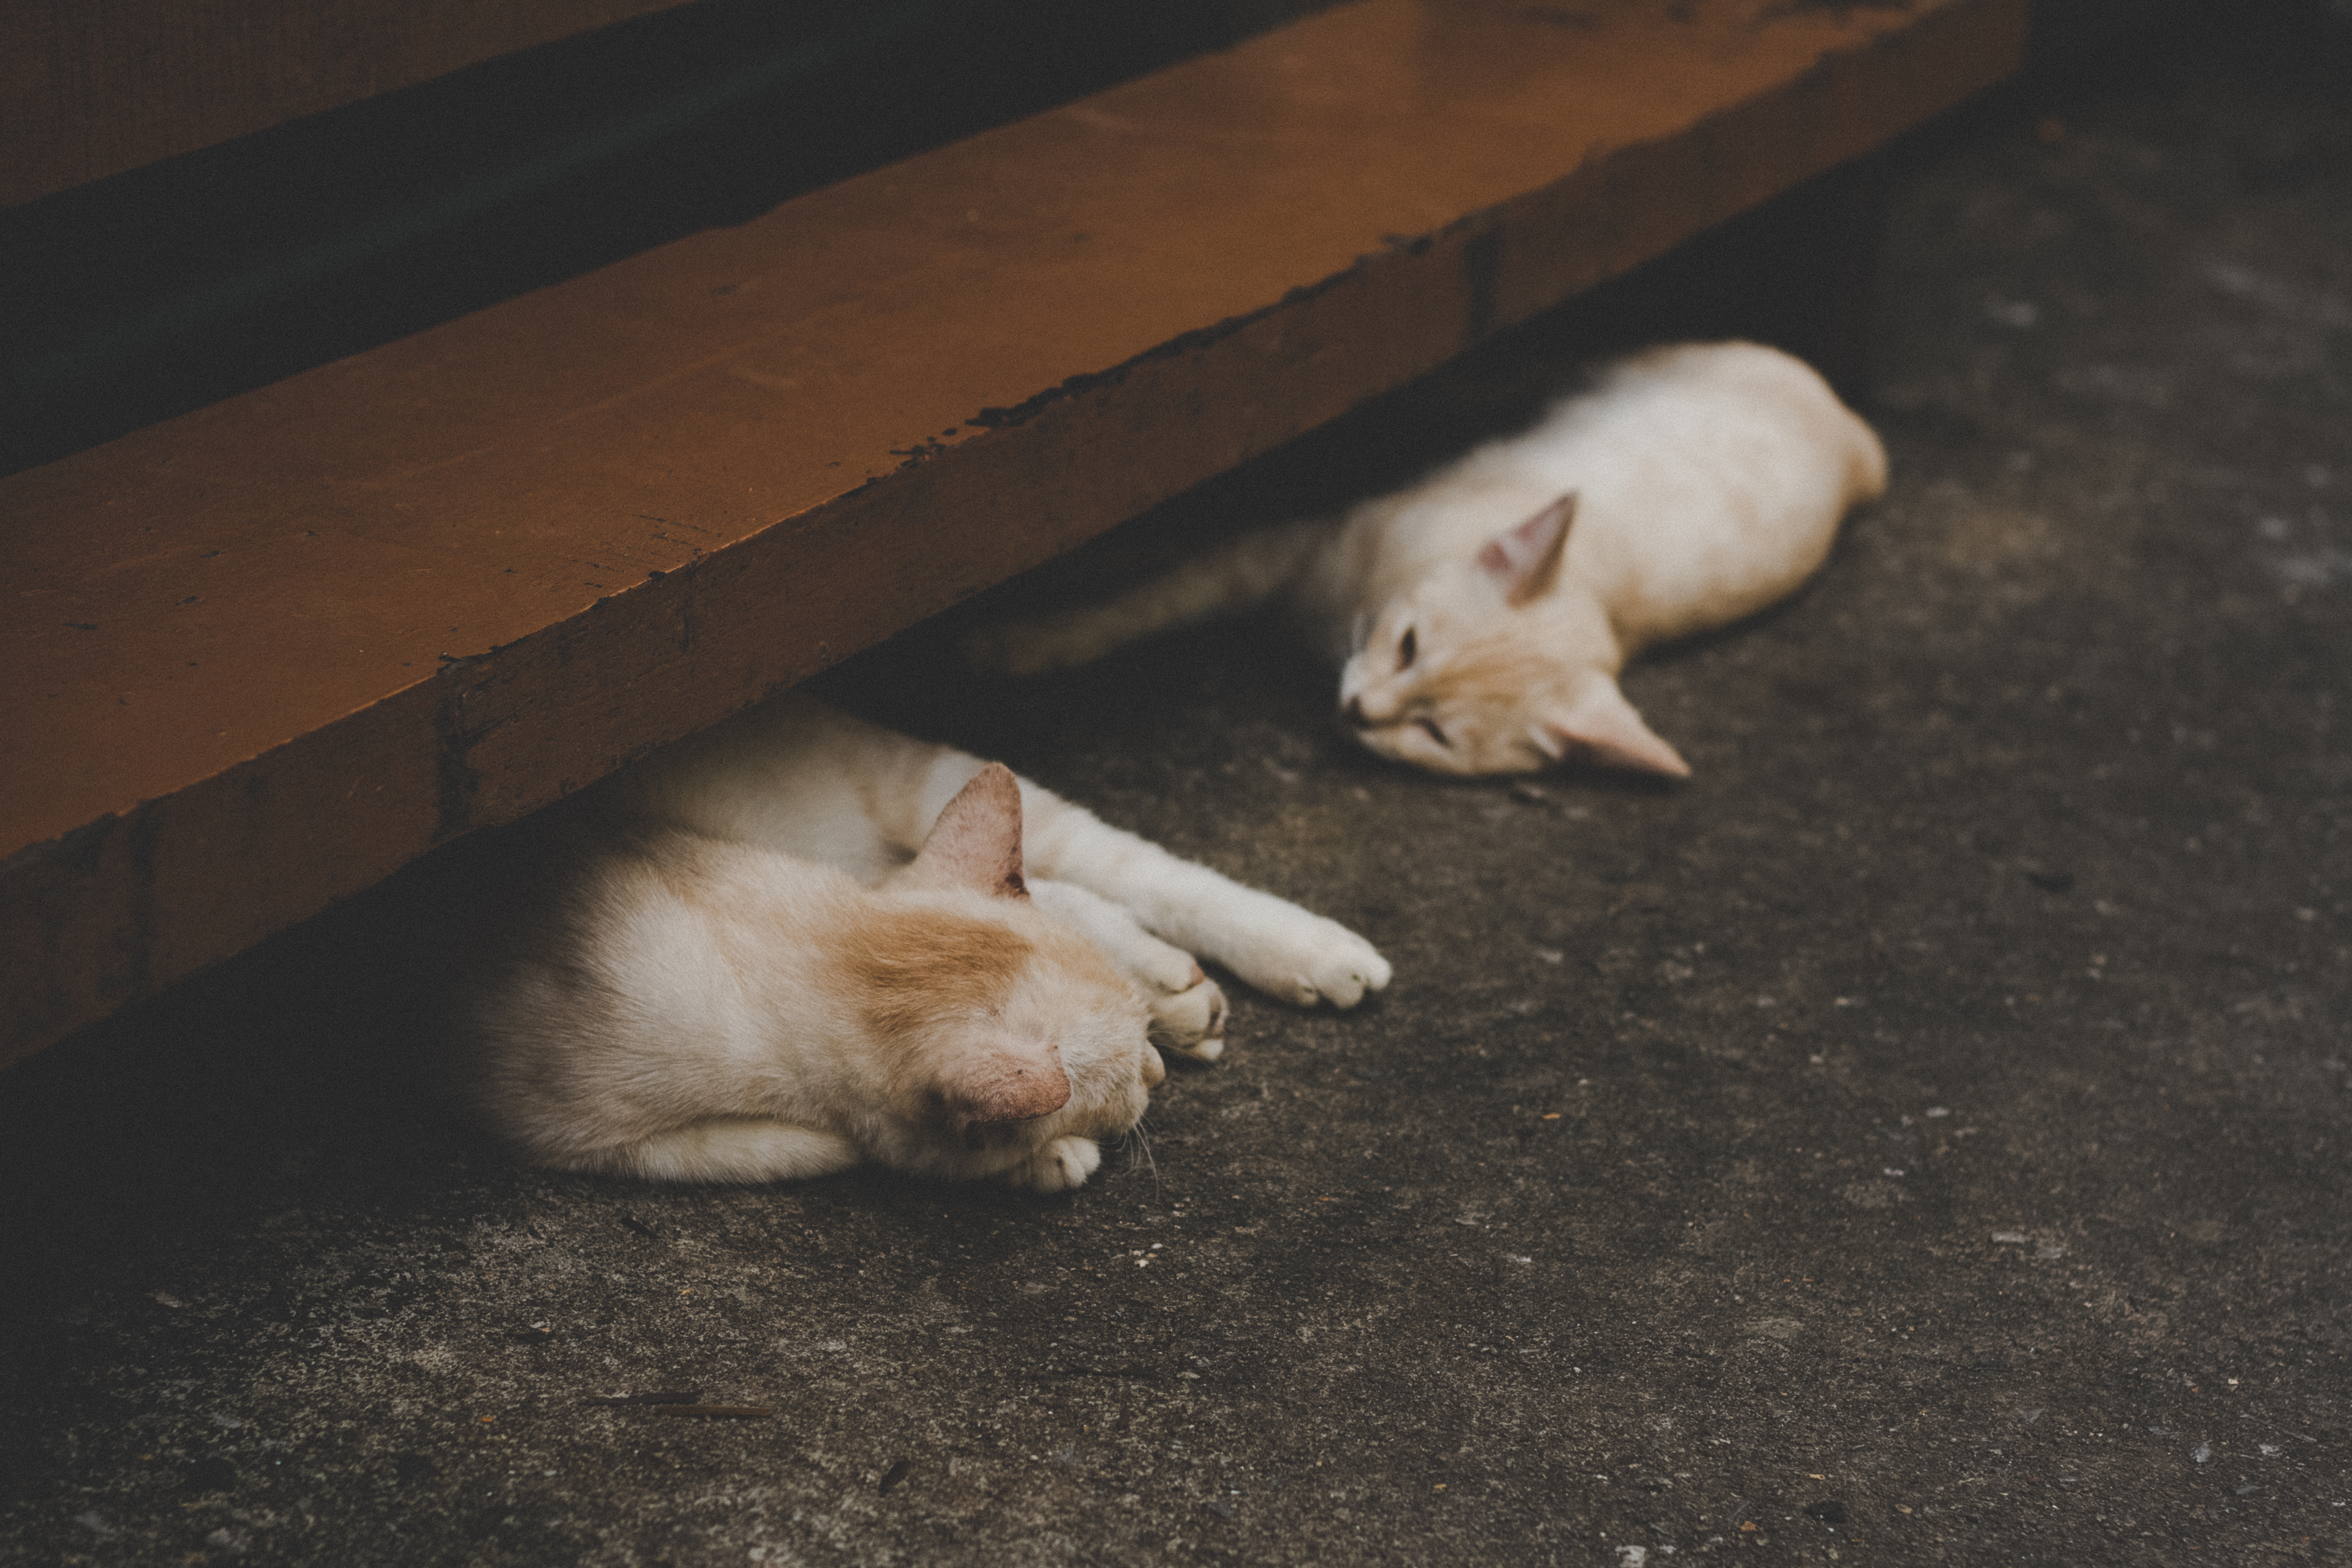
puppy, dog, kitten, cat, mammal, skin, vertebrate, dog like mammal